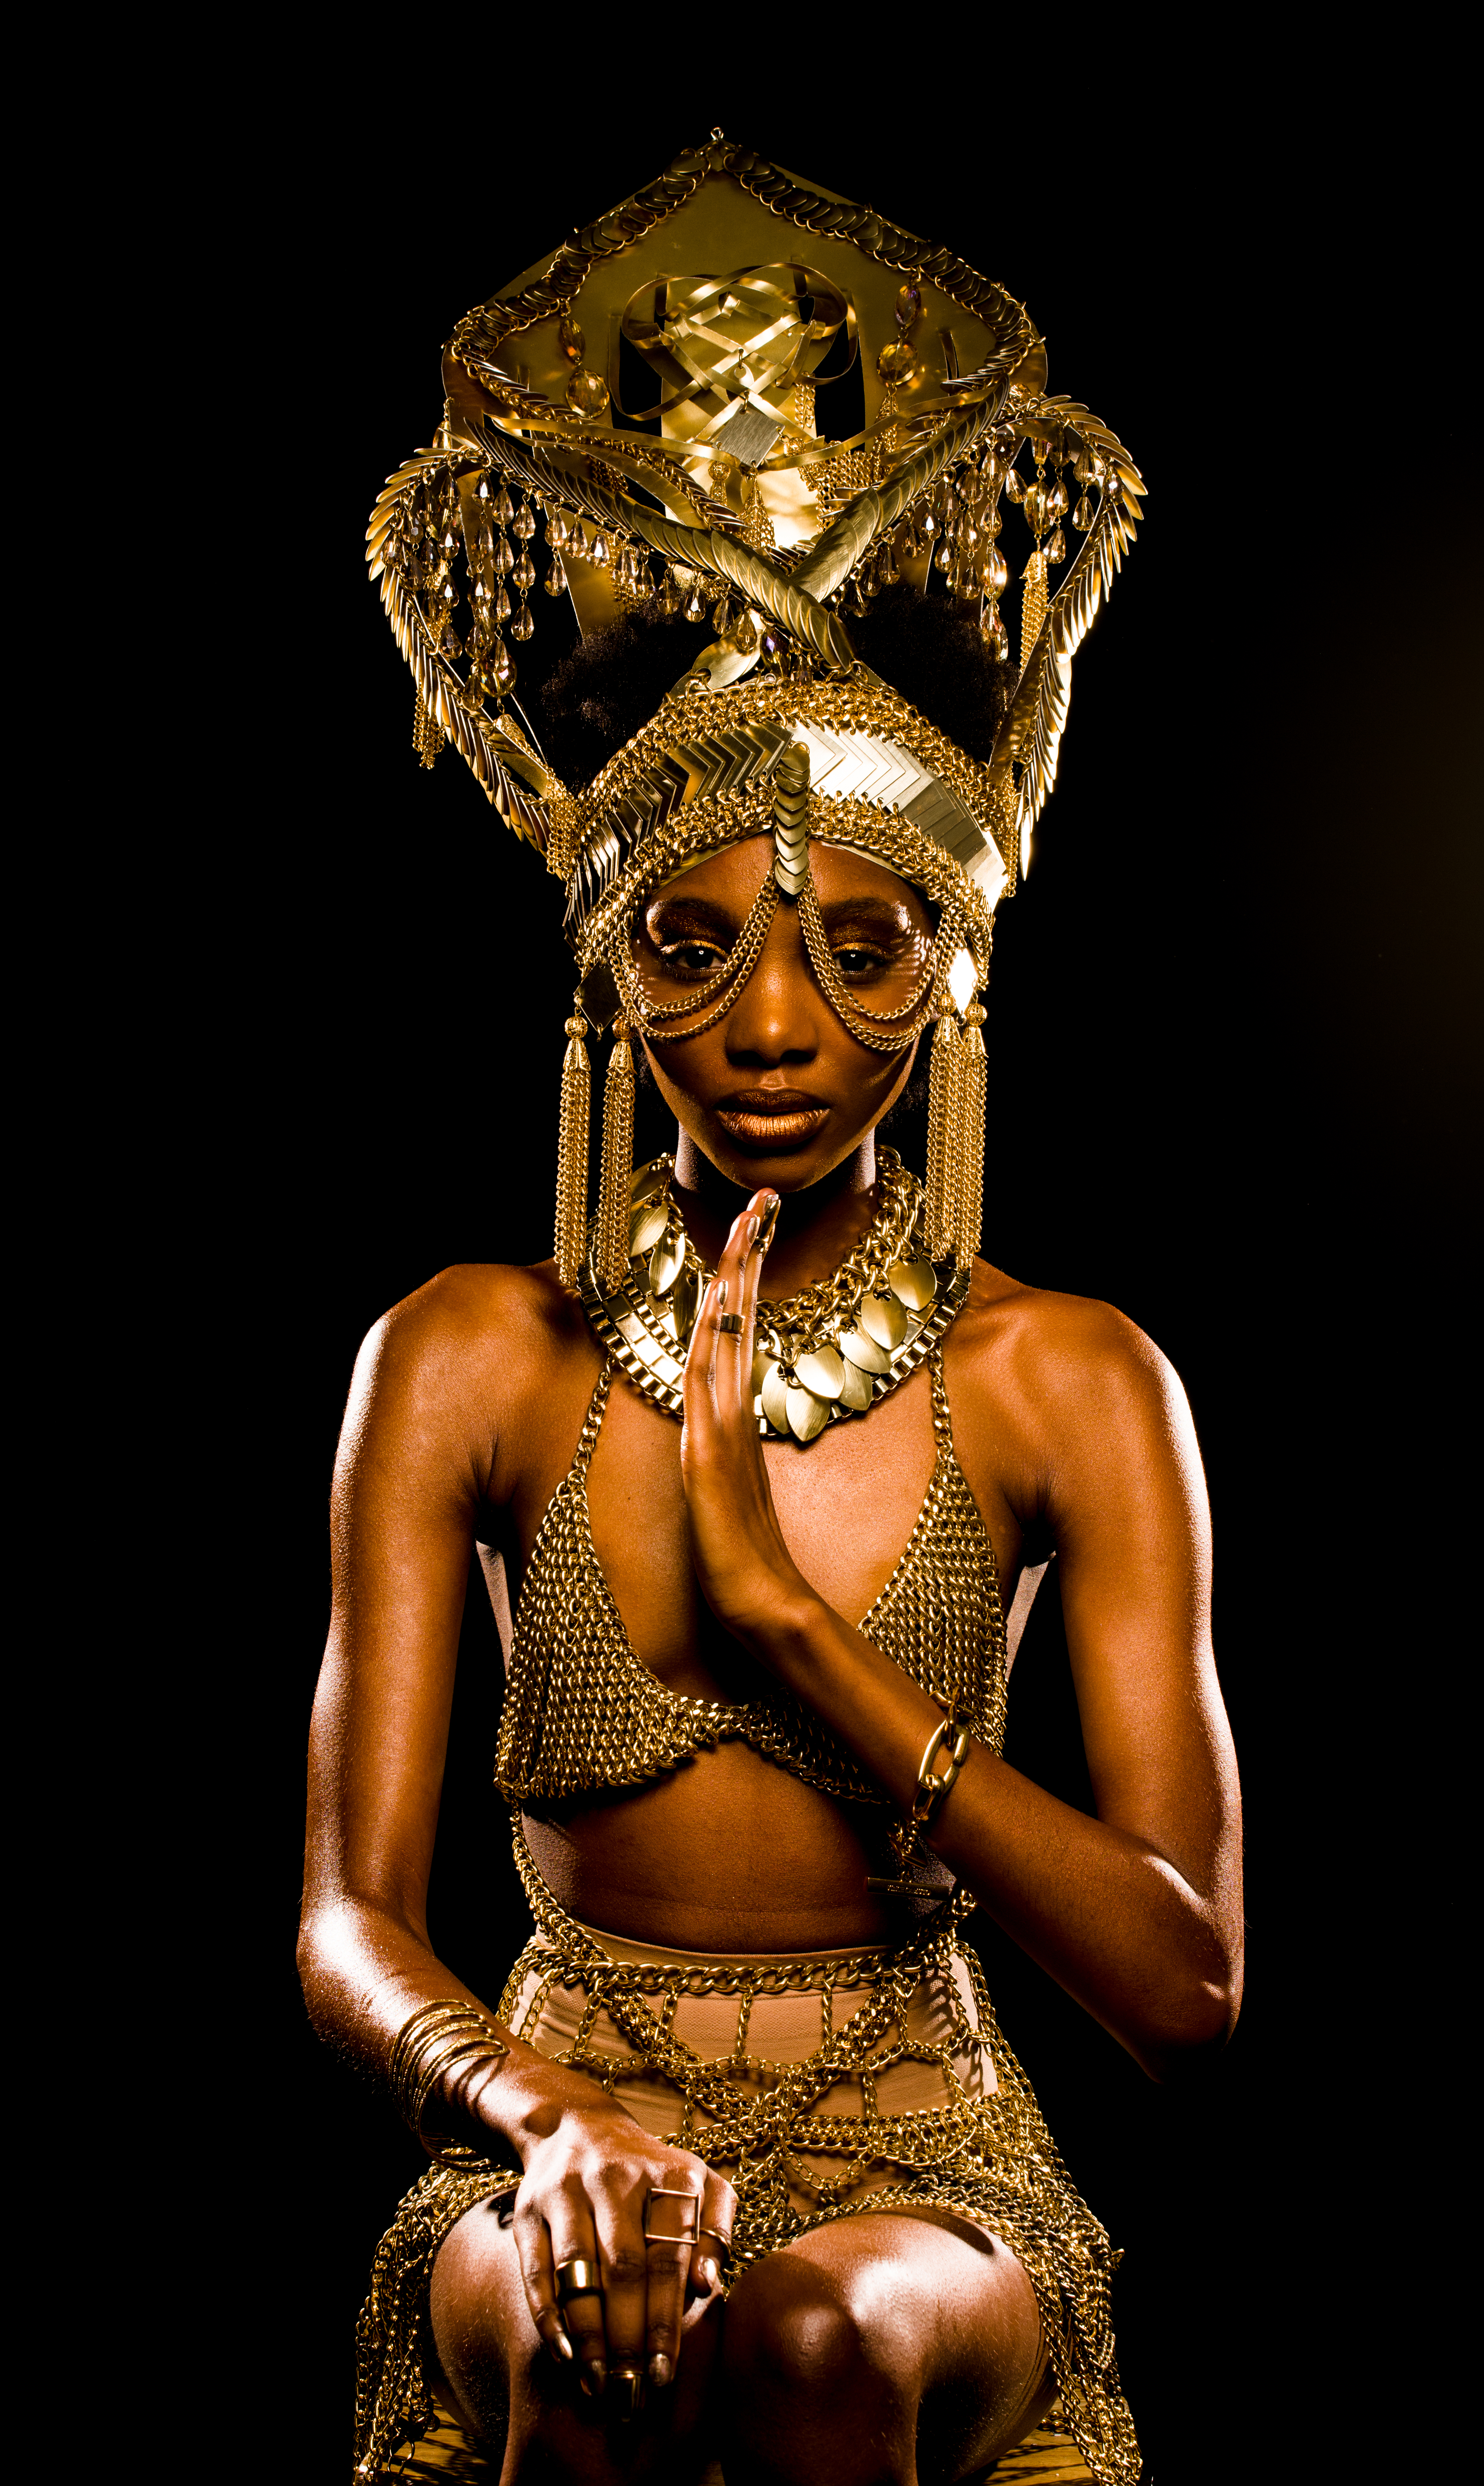
statue, golden, fashion, egyptian, pentax645z, chelseany, lindsayadler, goddess, mythology, erotic dance